Chinese siege weapons

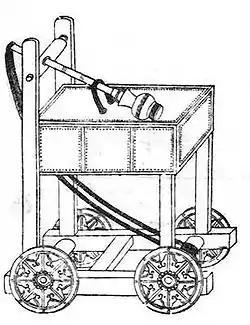
A wheeled counterweight trebuchet.

The introduction of the counterweight trebuchet in China is usually attributed to Muslim engineers during the Battle of Xiangyang in 1273, but it is possible that it was independently invented earlier in 1232 by the Jurchen Jin commander Qiang Shen. Qiang Shen invented a device called the "Arresting Trebuchet" which only needed a few men to work it, and could hurl great stones more than a hundred paces, further than even the strongest traction trebuchet. However no details on the construction of the machine are given. Qiang died the following year and no further references to the Arresting Trebuchet appear. Even earlier, a Song officer, Wei Sheng, had invented a trebuchet in 1176 that could hurl stones and gunpowder projectiles some 200 paces.